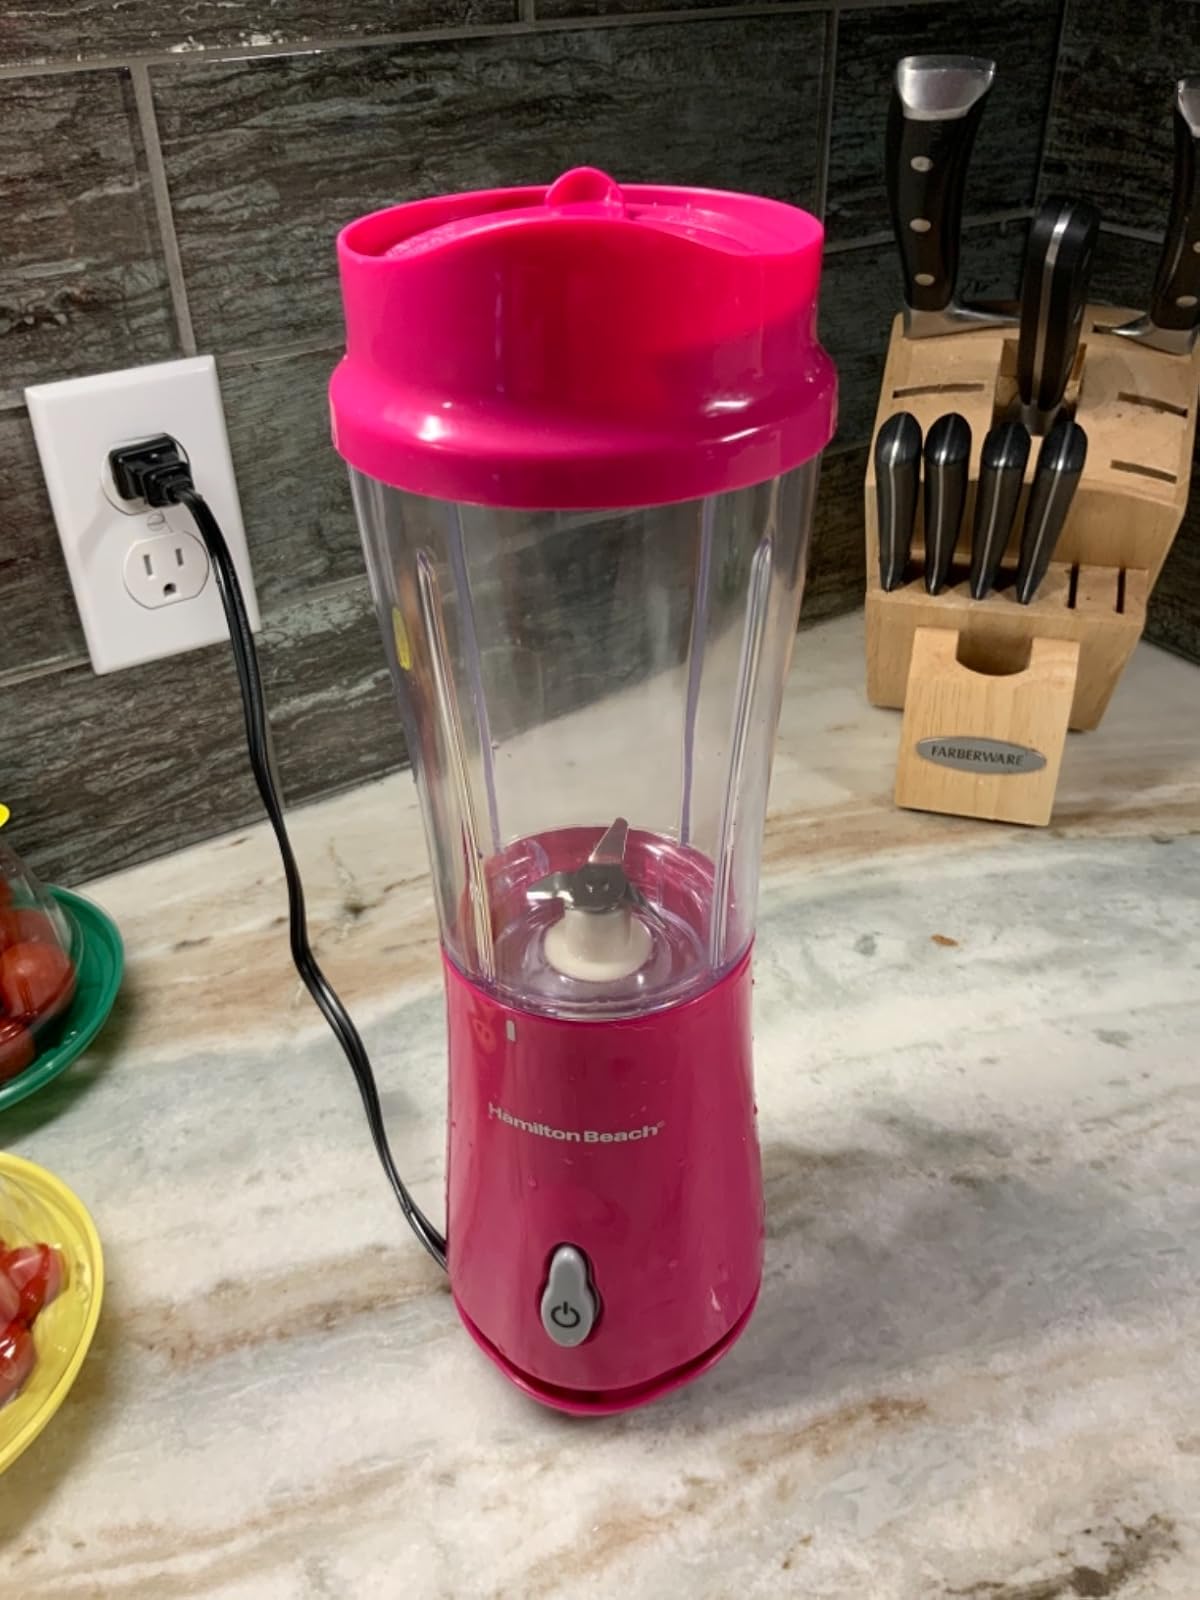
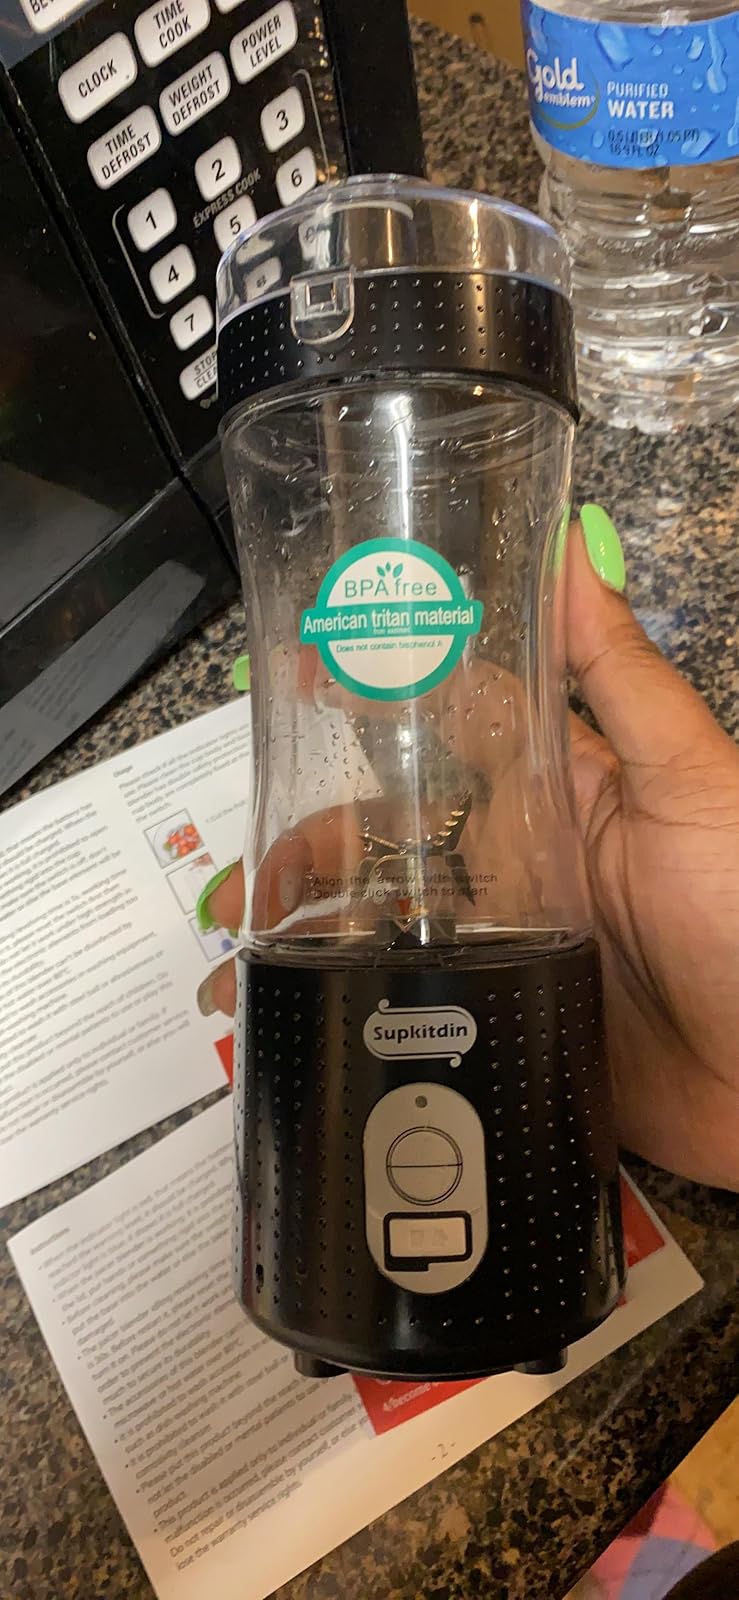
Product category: items_blender
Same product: no